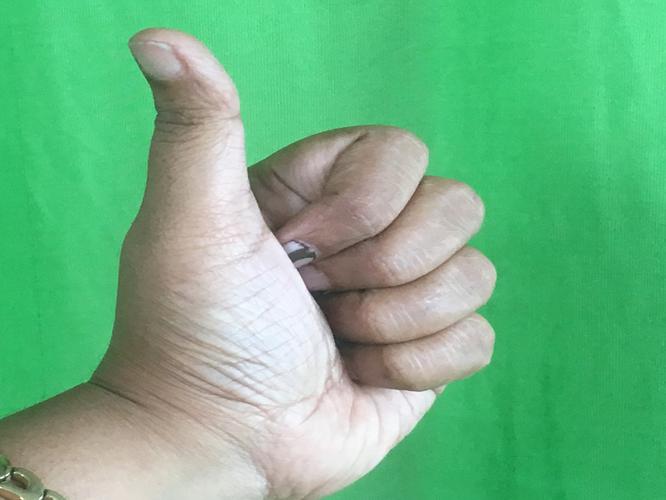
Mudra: Sikharam
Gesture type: single_hand